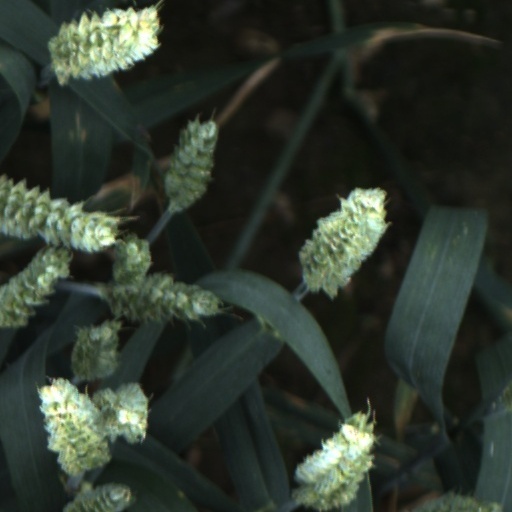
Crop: wheat